Kateřina Janatová

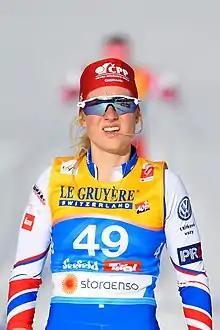
Kateřina Janatová in 2019

Kateřina Janatová (born 13 March 1997) is a Czech cross-country skier. She competed in the Women's 10 kilometre classical, and Women's sprint, and 30 kilometre freestyle, at the 2022 Winter Olympics. She competed at the 2021–22 FIS Cross-Country World Cup.